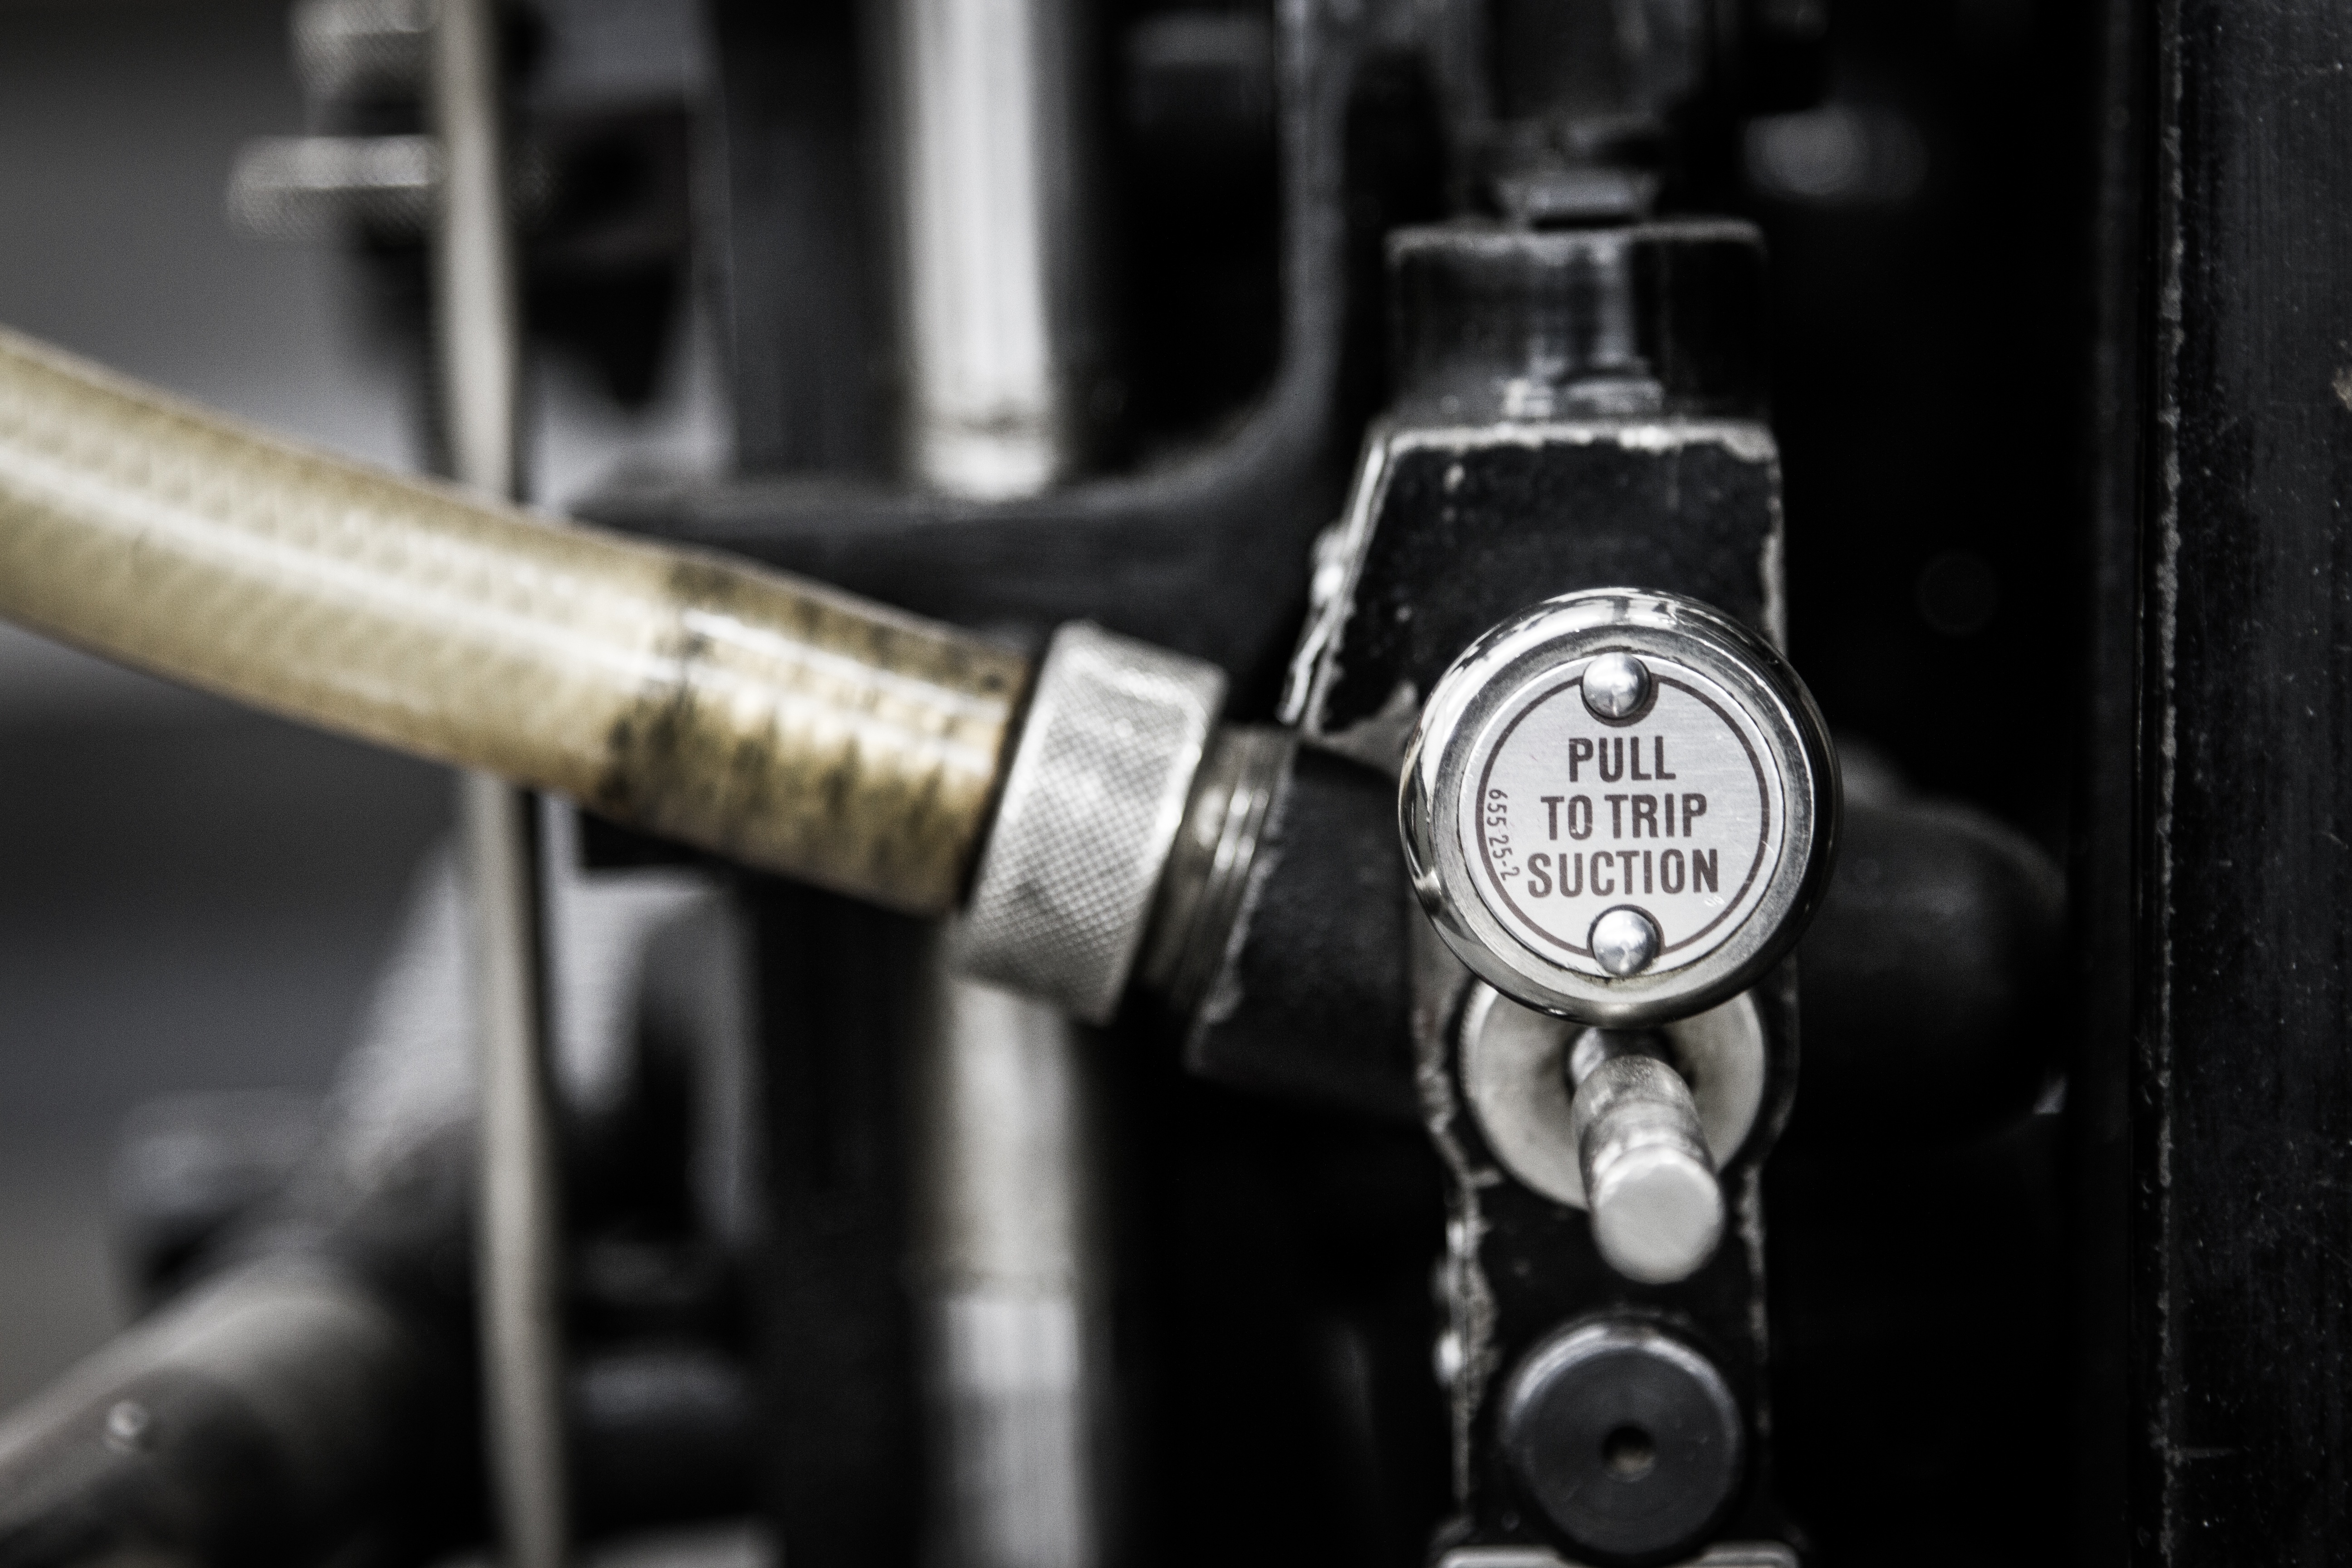
wheel, bicycle, vehicle, monochrome